San Juan Sacatepéquez

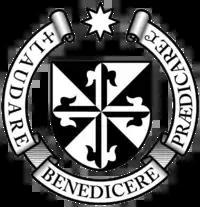
Order of Preachers coat of arms.

After the conquest, the Spanish crown focused on the Catholic evangelism of the natives. Settlements founded by royal missionaries in the New World were called "Indian doctrines" or simply "doctrines". Originally, friars had only temporary missions: teach the Catholic faith to the natives, and then transfer the settlements to secular parishes, just like ones that existed in Spain at the time; the friars were supposed to teach Spanish and Catholicism to the natives. When the natives were ready, they could start living in parishes and contribute with mandatory tithing, just as people in Spain did.